Biodiversity action plan

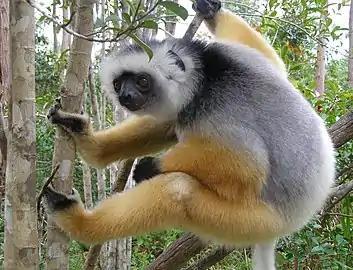
Diademed sifaka, an endangered primate of Madagascar

A biodiversity action plan (BAP) is an internationally recognized program addressing threatened species and habitats and is designed to protect and restore biological systems. The original impetus for these plans derives from the 1992 Convention on Biological Diversity (CBD). As of 2009, 191 countries have ratified the CBD, but only a fraction of these have developed substantive BAP documents.